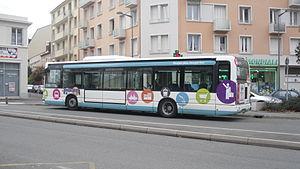
Irisbus Agora ligne D à l'arrêt du Marché Couvert.
MobiVie est le nom du réseau de transport en commun de Vichy Communauté. Il couvre six communes sur les trente-neuf que compte la communauté d'agglomération en 2018, et est exploité par Transdev Vichy depuis le 1ᵉʳ septembre 2018.